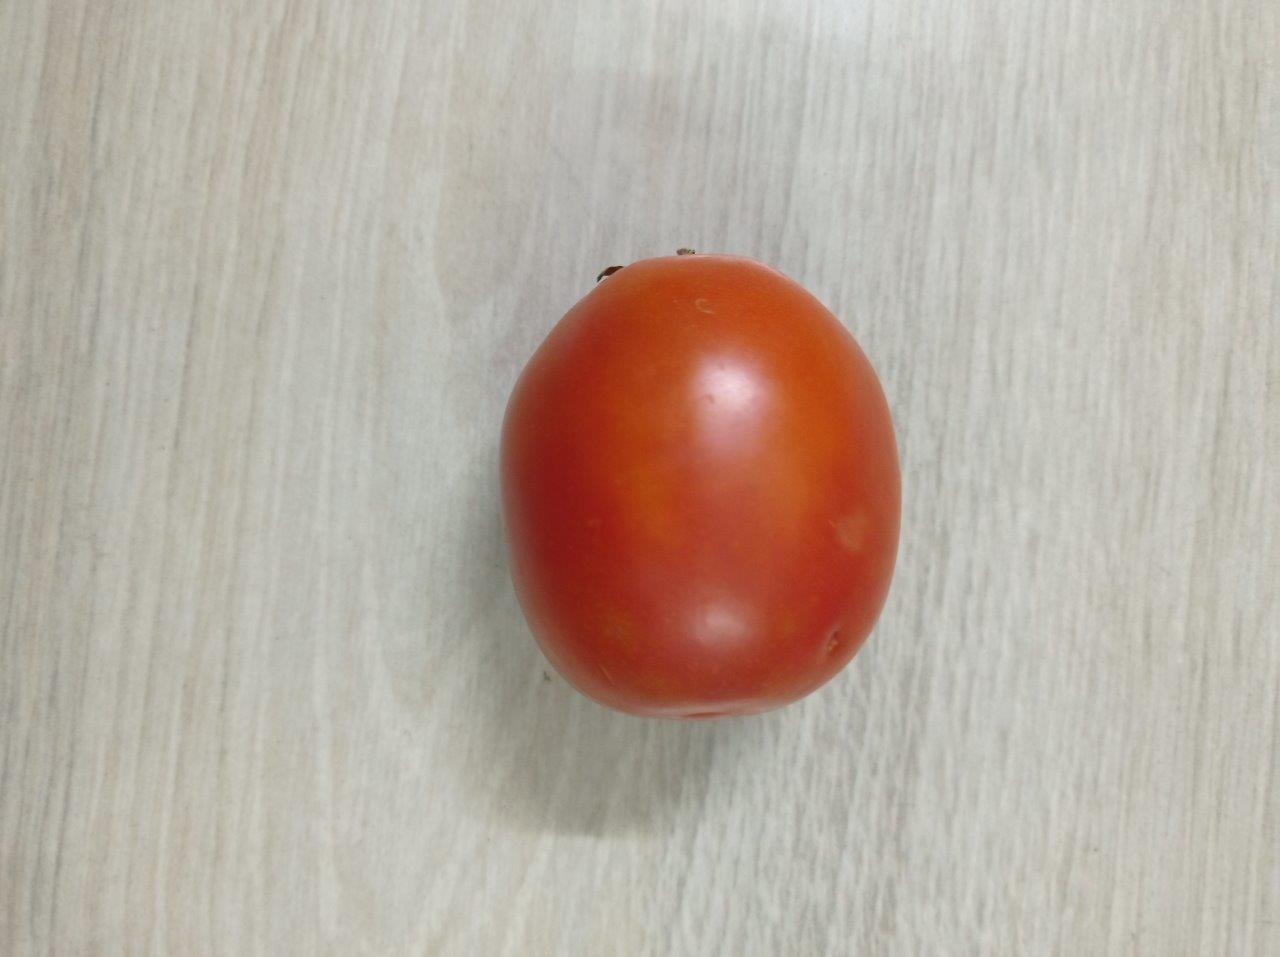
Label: Fresh